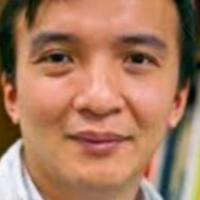
Age group: age 31-40